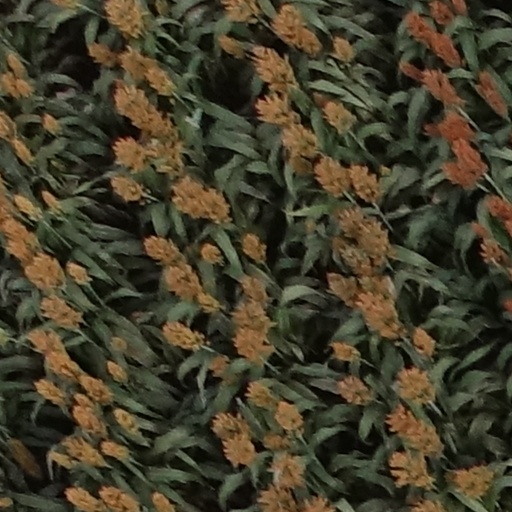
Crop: sorghum